Torre del Mar

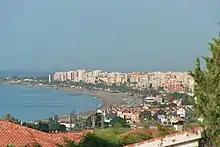

Torre del Mar is a locality on the southern coast of Spain, in the municipality of Vélez-Málaga, Axarquía, located in the province of Málaga.